Hana Librová

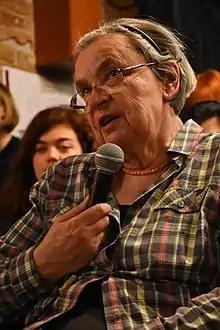
Hana Librová (2018)

Hana Librová (born 26 November 1943 in Brno, Protectorate of Bohemia and Moravia) is a Czech biologist and later sociologist and environmentalist. She contributed to the establishment of the Department of Environmental Studies at Masaryk University. She has carried out research on environmental lifestyle and environmental values.